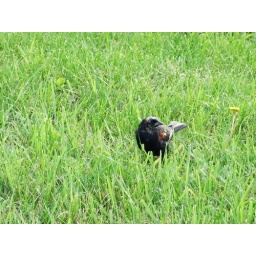
A black bird in San Antonio Texas